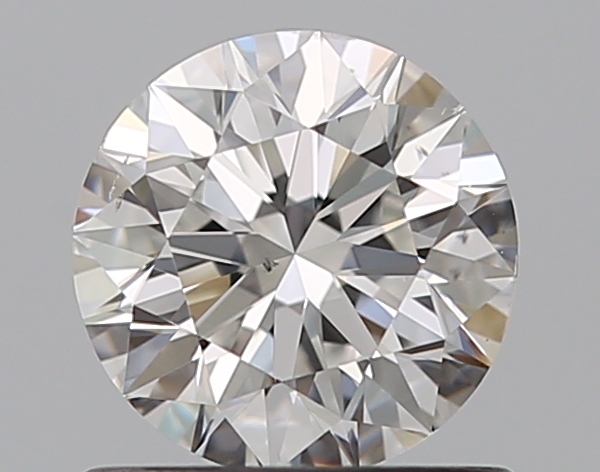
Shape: round
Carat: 0.7
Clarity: SI1
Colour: F
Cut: EX
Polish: EX
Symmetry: EX
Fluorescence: N
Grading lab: GIA
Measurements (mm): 5.66 x 5.7 x 3.57